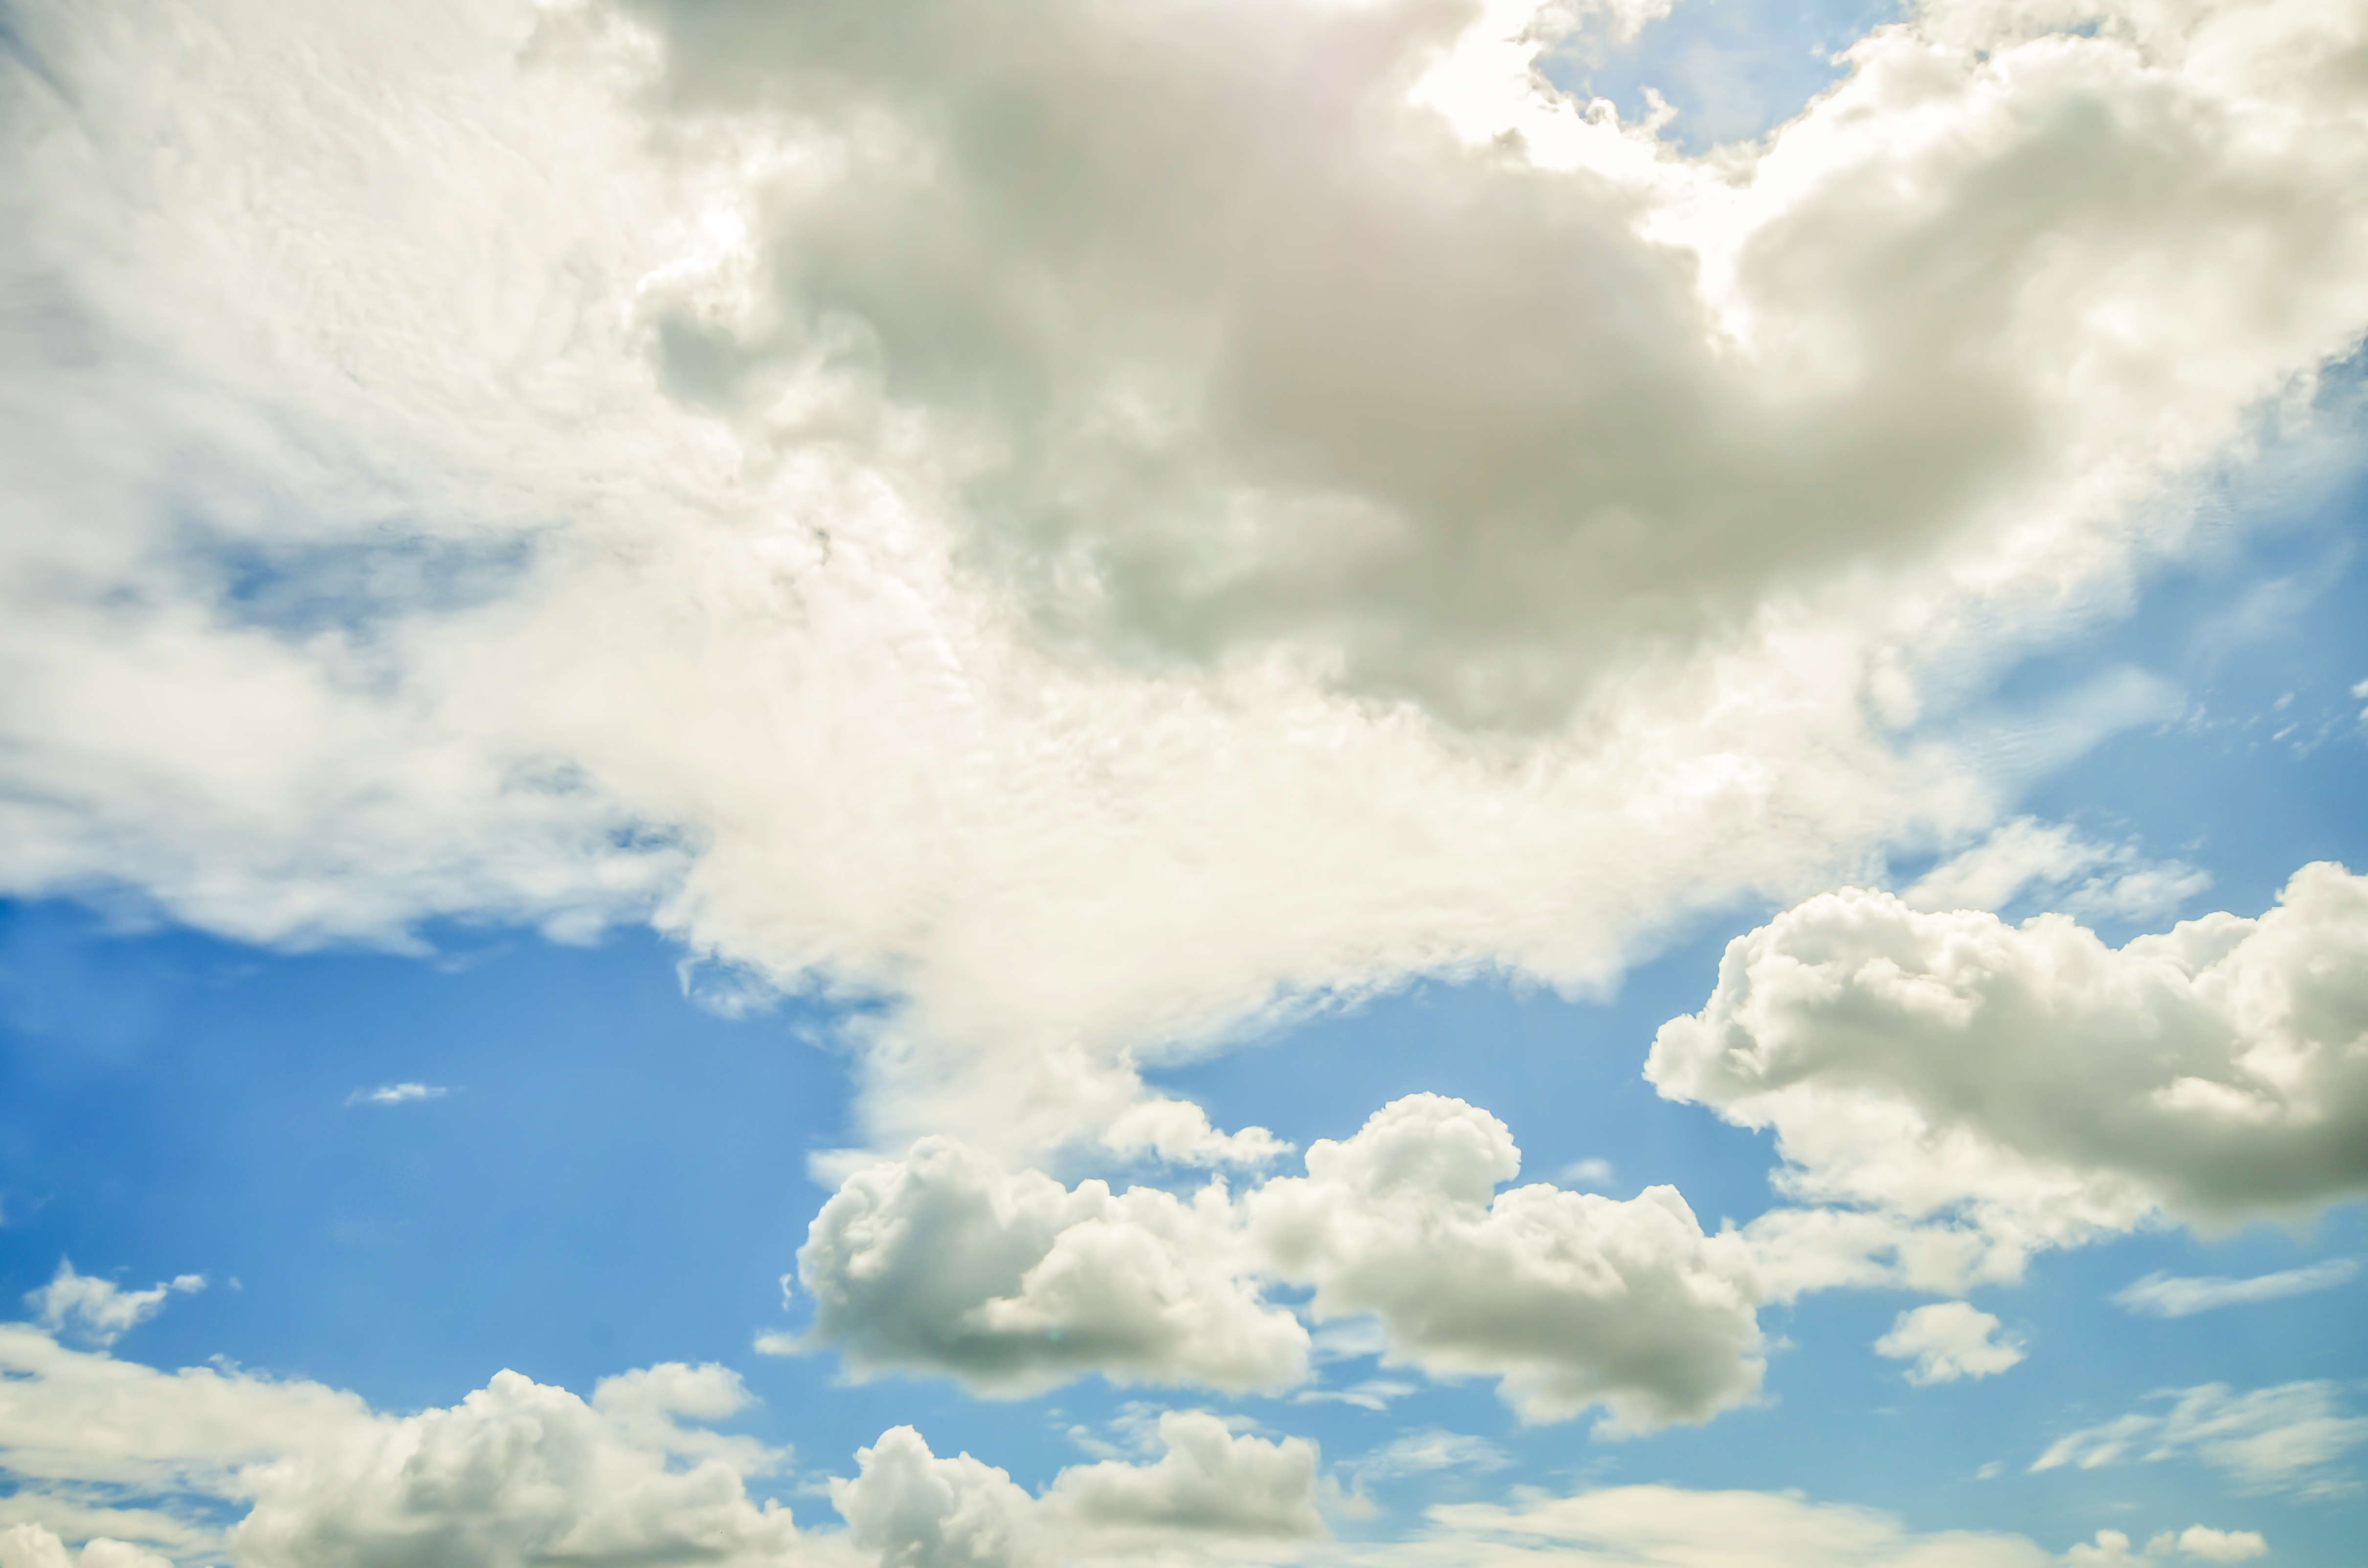
cloud, sky, daytime, cumulus, atmosphere, atmosphere of earth, meteorological phenomenon, phenomenon, sunlight, calm, horizon, computer wallpaper